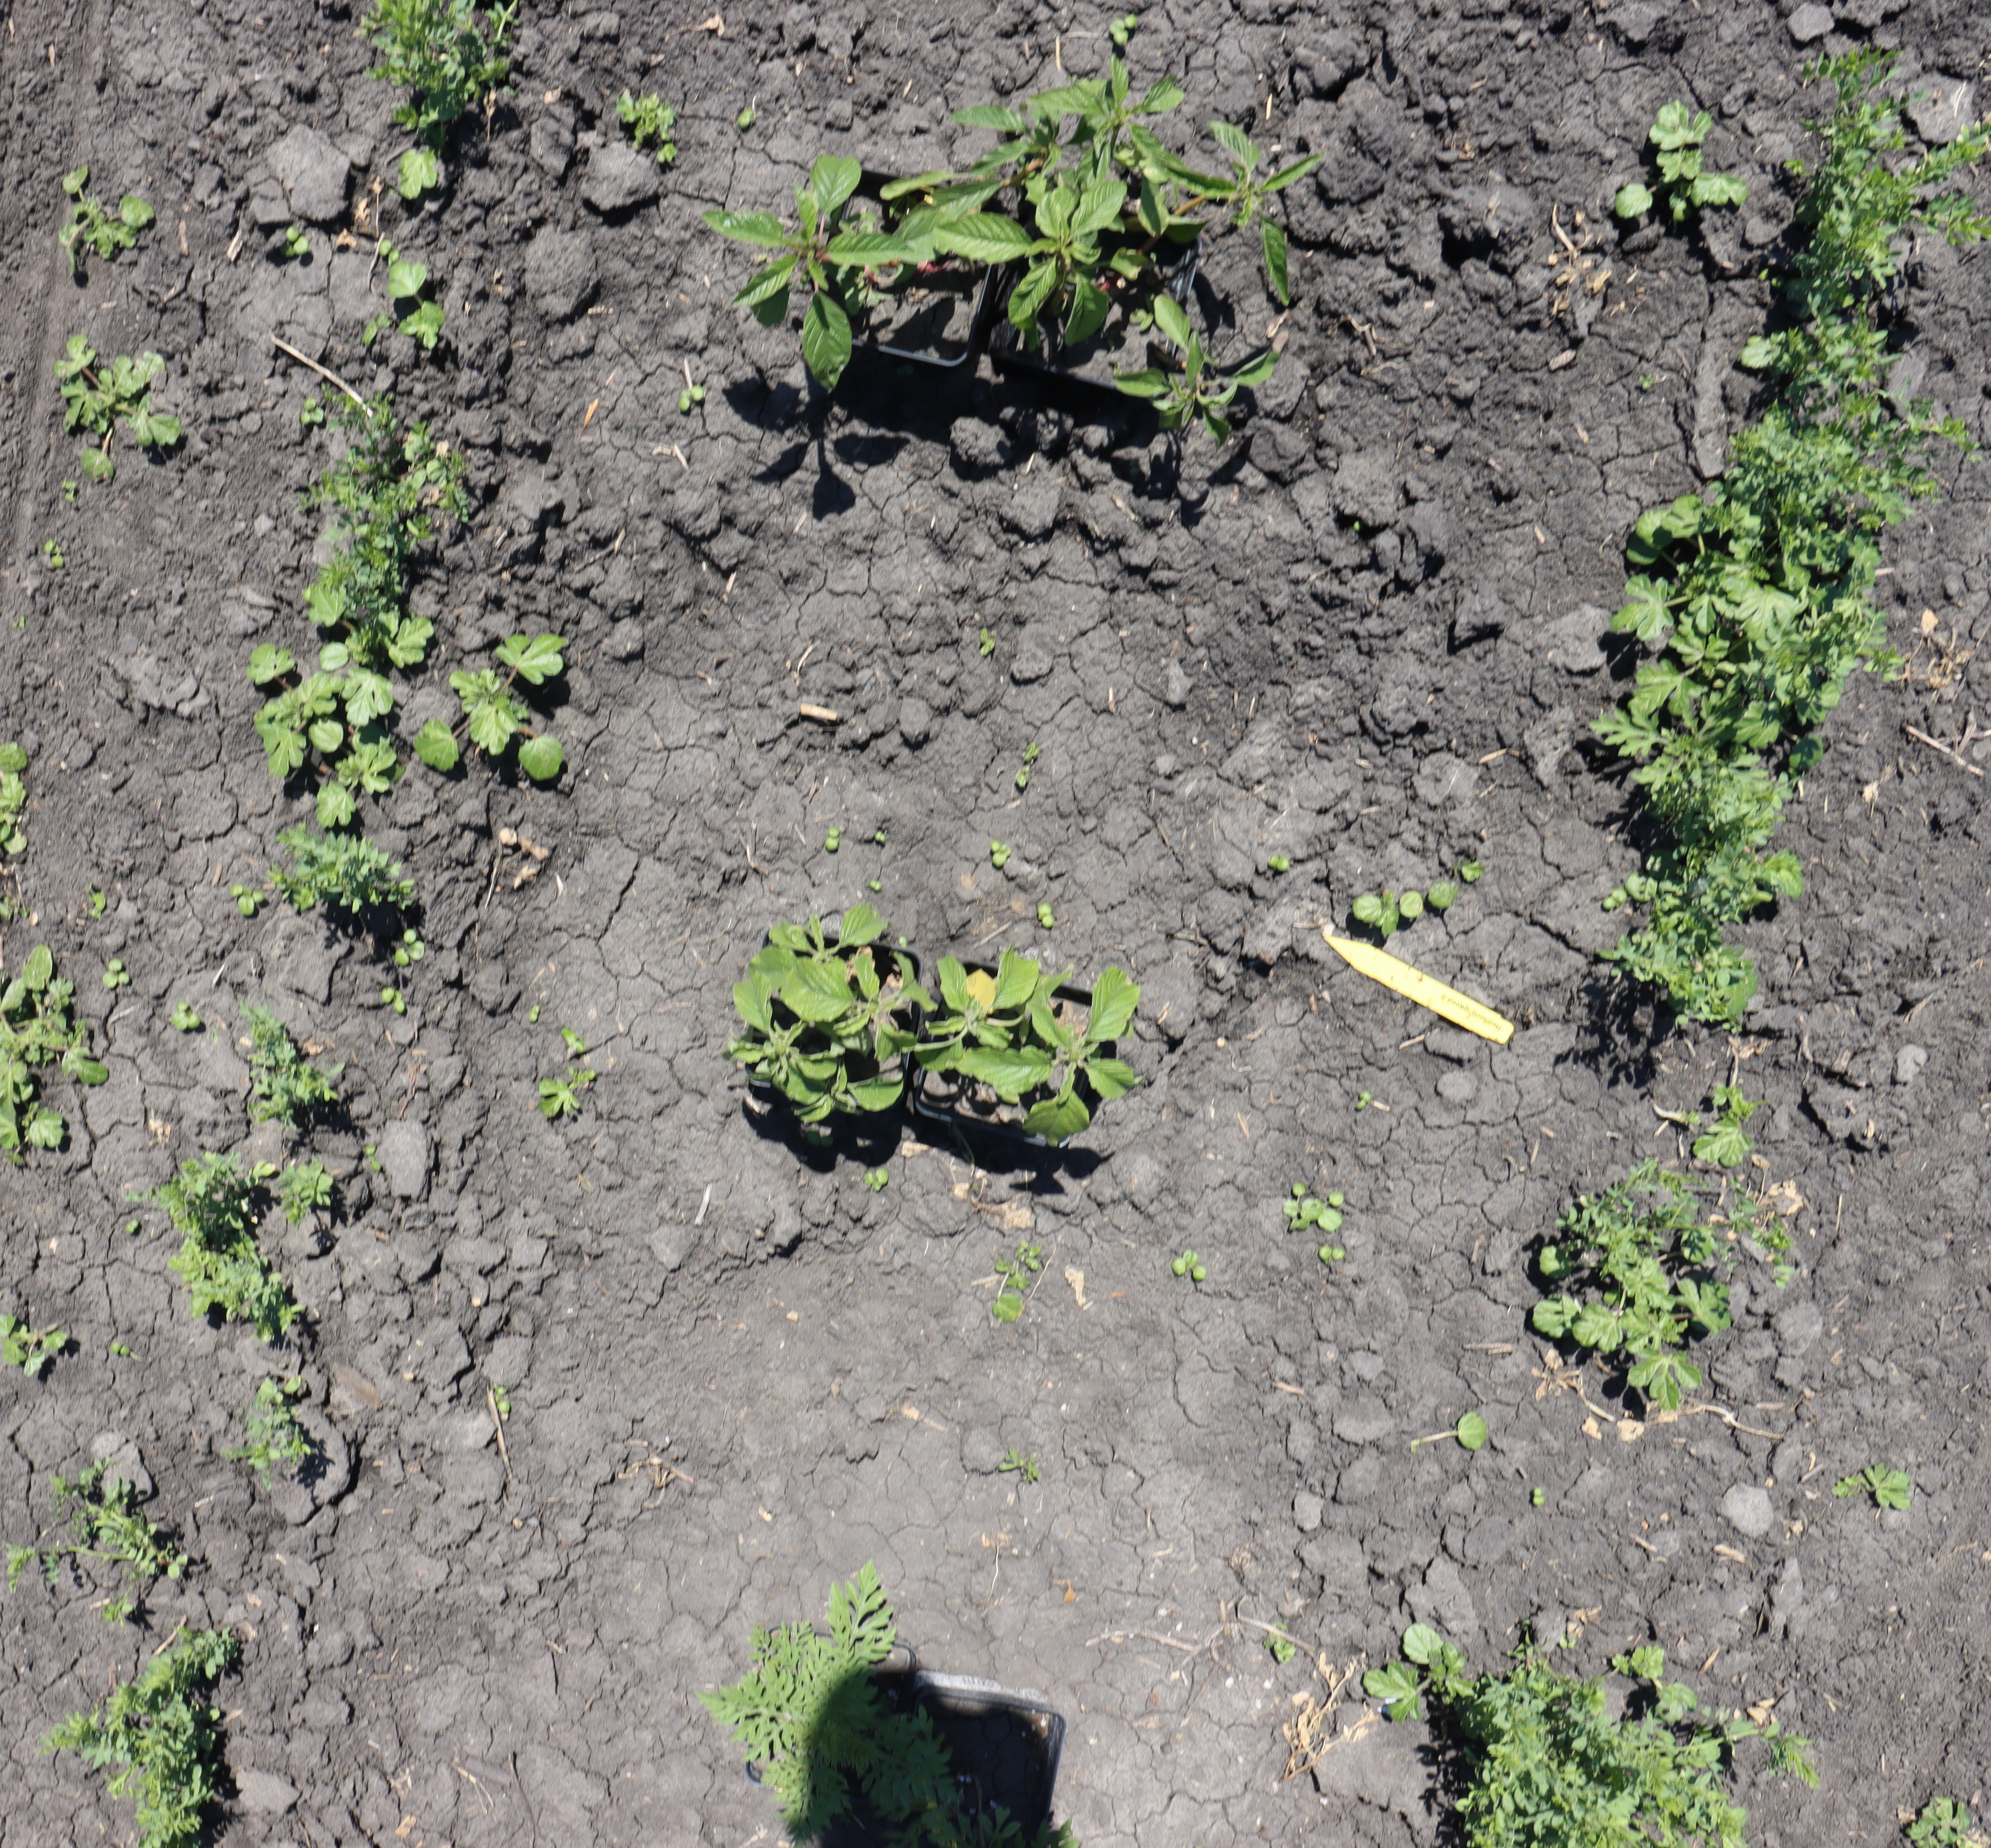
Crop: Lentil
Objects: Lentil, Lentil, Lentil, Lentil, Lentil, Lentil, Lentil, Lentil, Lentil, Lentil, Lentil, Waterhemp, Waterhemp, Redroot Pigweed, Redroot Pigweed, Ragweed